Golden Horseshoe

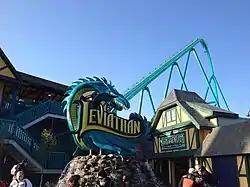
View of the Leviathan roller coaster at Canada's Wonderland in Vaughan; Canada's Wonderland is owned by Six Flags since the merger of the park's former owner Cedar Fair and Six Flags in 2024

Seasonal amusement parks and large outdoor attractions in the Golden Horseshoe include Canada's Wonderland, run by Six Flags, in Vaughan; Wet'n'Wild Toronto (formerly Wild Water Kingdom) in Brampton; African Lion Safari in Hamilton and Cambridge; and the defunct Marineland in Niagara Falls. Though technically a provincial fair, the Exhibition Place just west of downtown Toronto hosts the annual Canadian National Exhibition, while the nearby Ontario Place is being redeveloped.